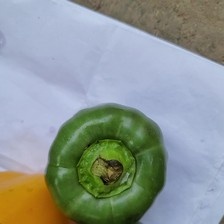
Label: capsicum